Rap Against Dictatorship

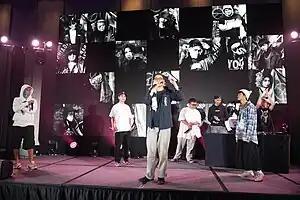
Rap Against Dictatorship performs on stage at Asia Democracy Assembly 2023

Rap Against Dictatorship (RAD) is a Thai political hip hop group that mainly produces anti-military junta, dictator, and pro-democracy rap music. They were founded in 2017 by the rapper Liberate P. Their first single, "My Country Has", was released in 2018. After the release the police threatened to arrest the members but quickly backed down after the music video went viral. In 2019 they were awarded with the Václav Havel Prize for Creative Dissent at the Oslo Freedom Forum. During the 2020–2021 Thai protests one of the members got arrested together with pro-democracy activists and was charged with sedition. The group's music has been censored in Thailand multiple times due to its anti-government and anti-monarchy message.